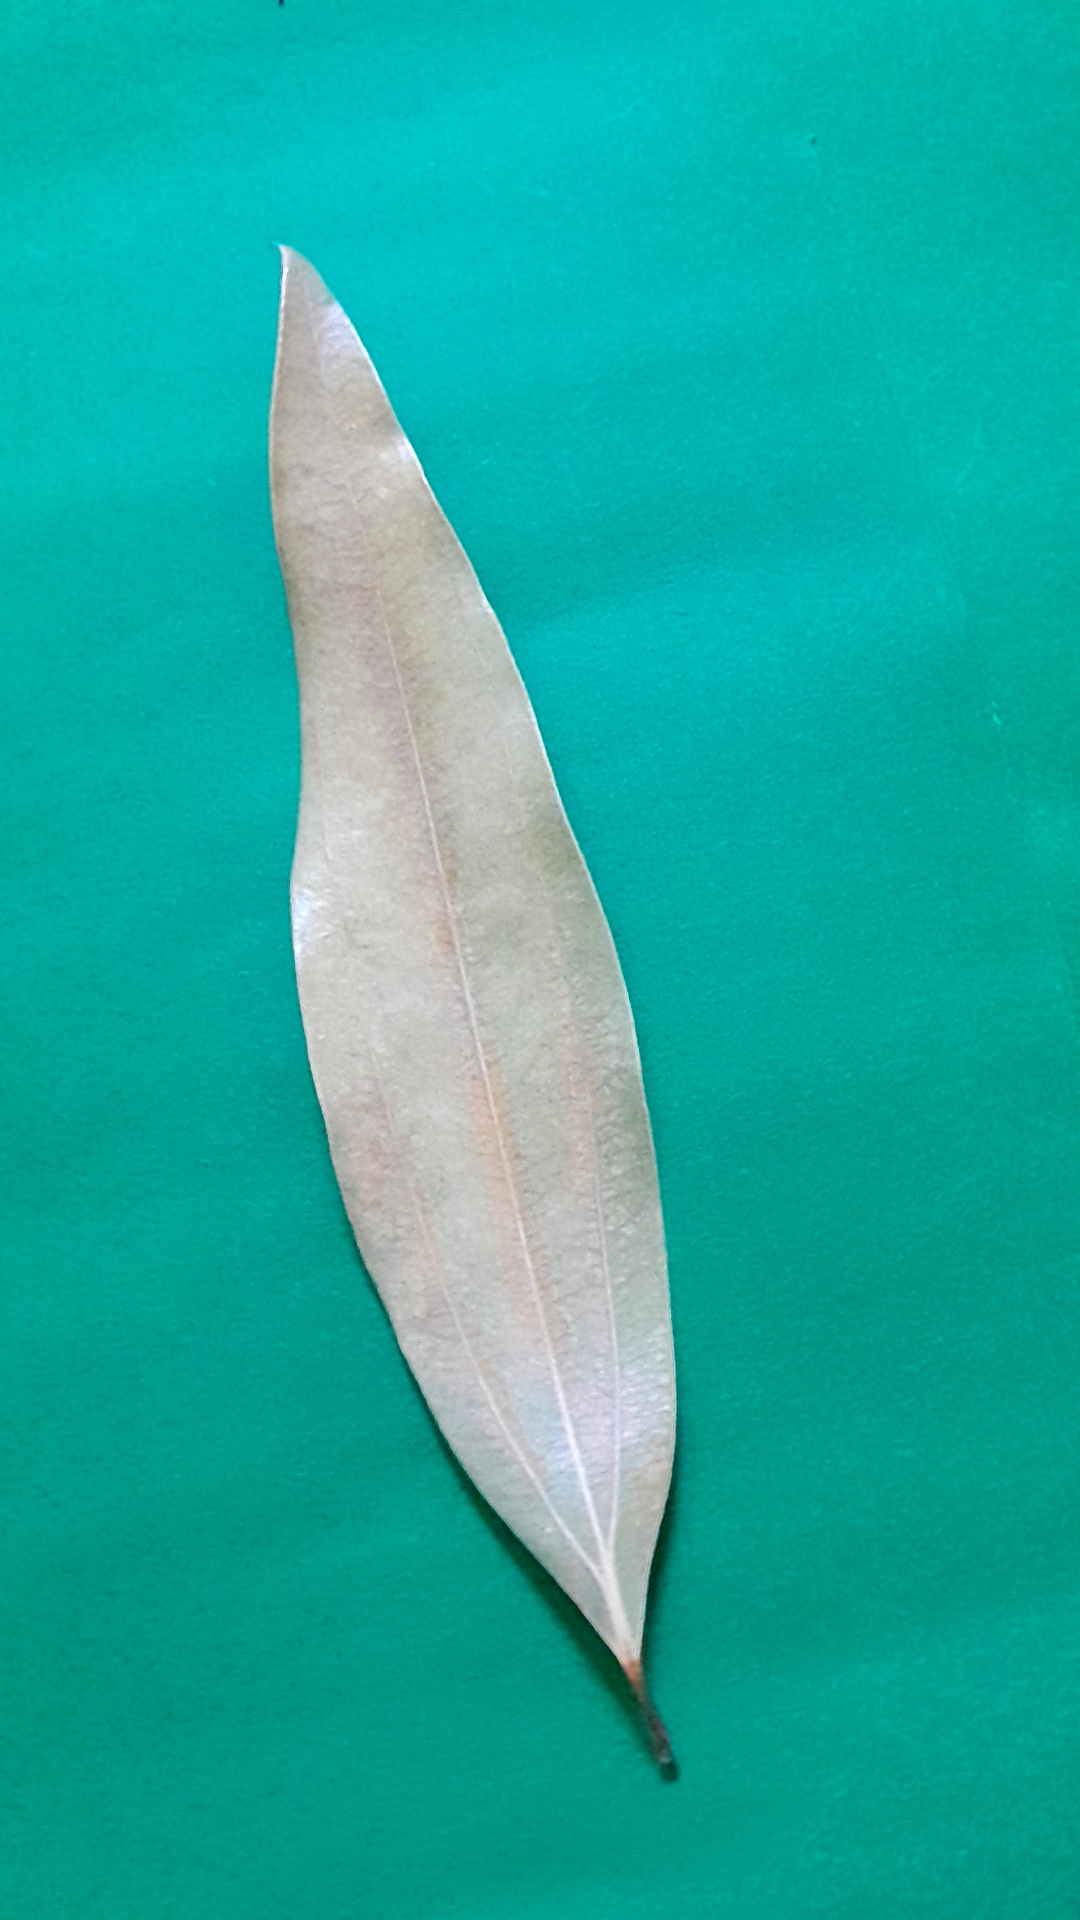
Label: Dry Leaf